Arthur Kennedy

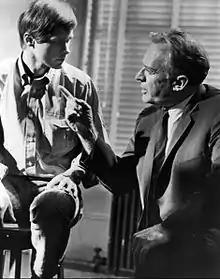
Kennedy (right) in "Stage 67" (1966)

John Arthur Kennedy (February 17, 1914January 5, 1990) was an American stage and film actor known for his versatility in supporting film roles and his ability to create "an exceptional honesty and naturalness on stage", especially in the original casts of Arthur Miller plays on Broadway. He won the 1949 Tony Award for Best Featured Actor in a Play for Miller's "Death of a Salesman". He also won the Golden Globe for Best Supporting Actor for the 1955 film "Trial", and was a five-time Academy Award nominee.